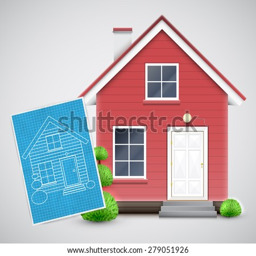
realistic house with a blueprint , vector